History of Latvia

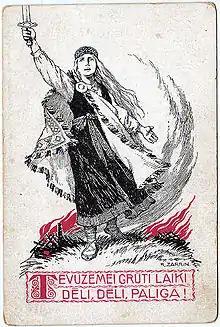
Hard times for the fatherland, sons, sons, help! A patriotic postcard, 1916.

On August 1, 1914, Germany declared war on Russia. Since Courland Governorate had a direct border with Germany it was immediately involved in warfare. On August 2 German warships SMS Augsburg and SMS Magdeburg shelled port city Liepāja, causing it light damage. On August 19 German navy tried to capture Užava Lighthouse but were repelled, after which German artillery destroyed it. In October British submarines HMS E1 and HMS E9 from the British submarine flotilla in the Baltic arrived in Liepāja. On November 17 German navy again shelled Liepāja and military installations of Karosta damaging some 100 buildings.